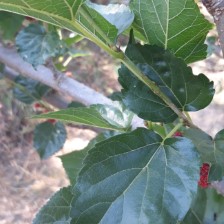
Variety: ChiangMai60